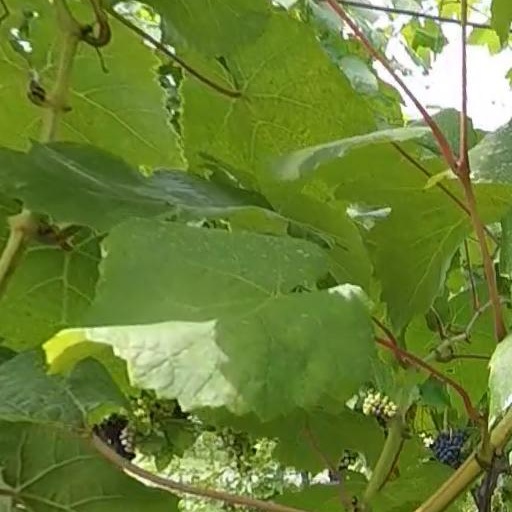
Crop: grape